Leigh Taylor-Young

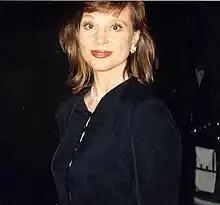
Taylor-Young at the 1994 Emmy Awards

Leigh Taylor-Young (born January 25, 1945) is an American former actress who has appeared on stage, screen, podcast, radio, and television. Her best-known films include "I Love You, Alice B. Toklas" (1968), "The Horsemen" (1971), "The Gang That Couldn't Shoot Straight" (1971), "Soylent Green" (1973), and "Jagged Edge" (1985). She won an Emmy for her role on the hit television series "Picket Fences".